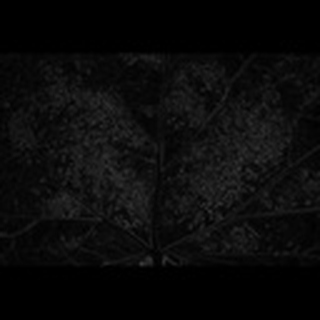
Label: cotton_aphids